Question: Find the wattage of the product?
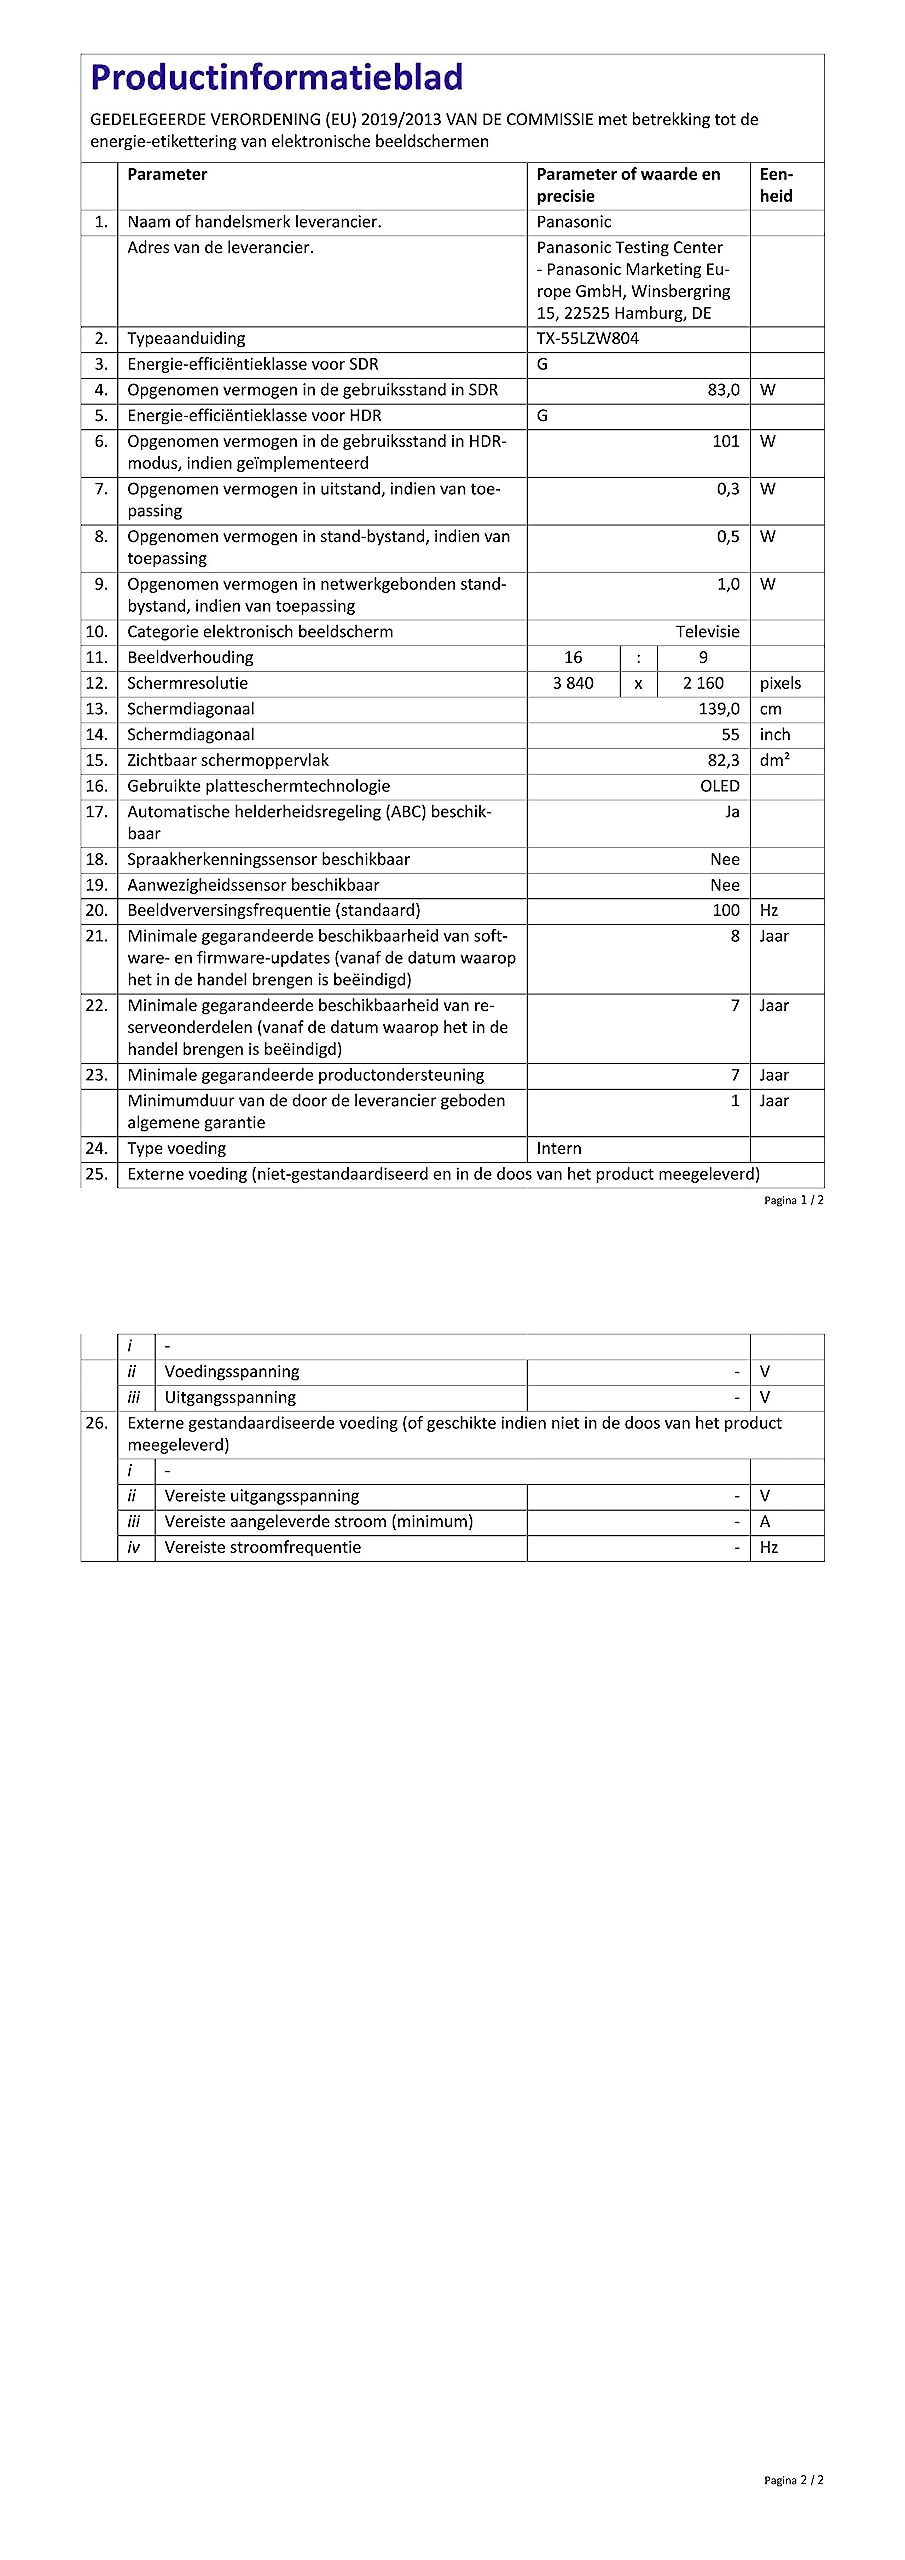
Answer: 83.0 watt